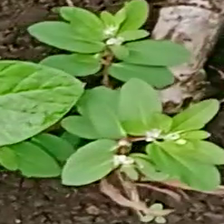
Weed species: Graceful_Sandmart_(Euphorbia hypericifolia)